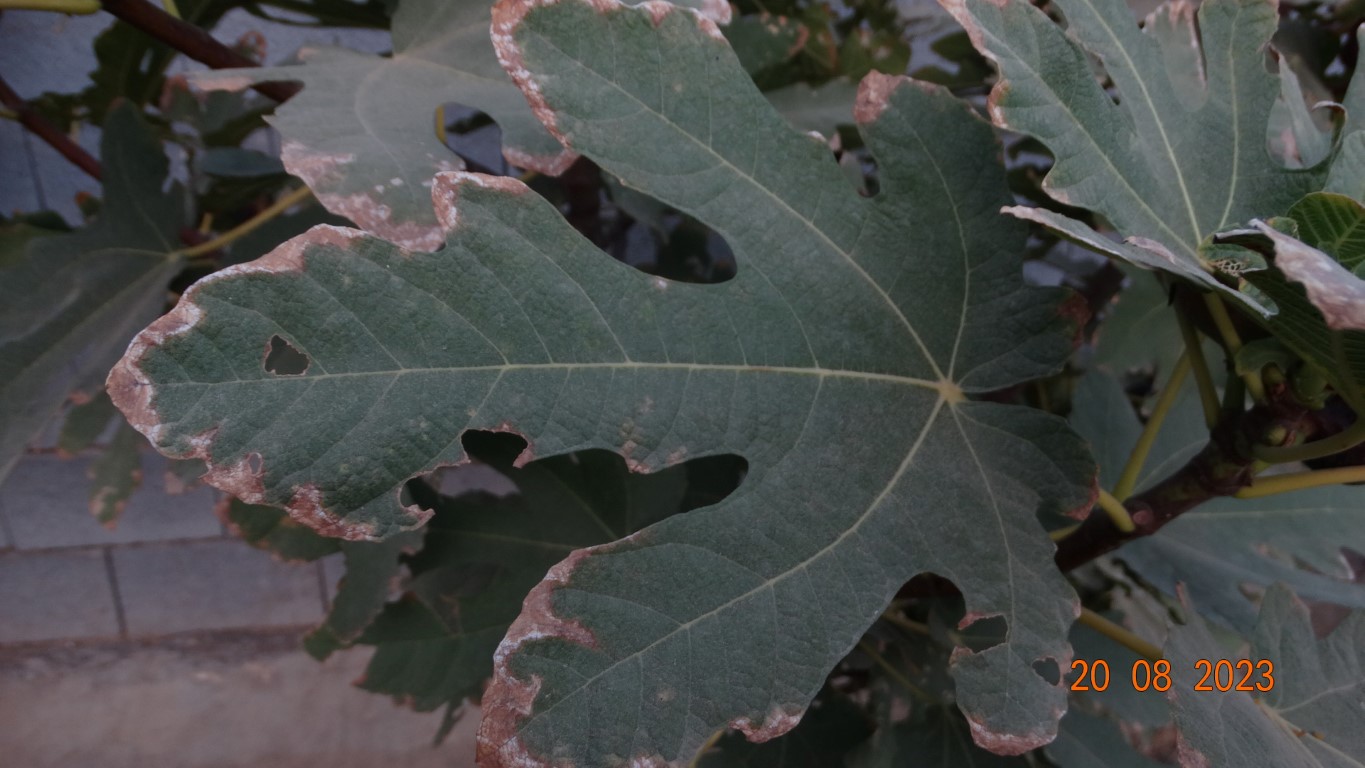
Label: infected